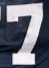
Number: 7